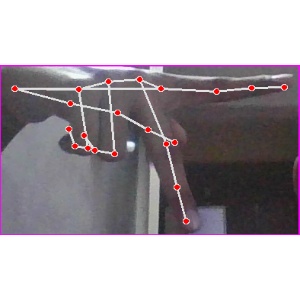
अक्षर: प